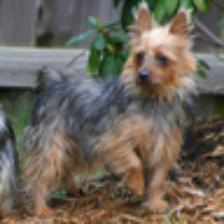
Label: NonHuman